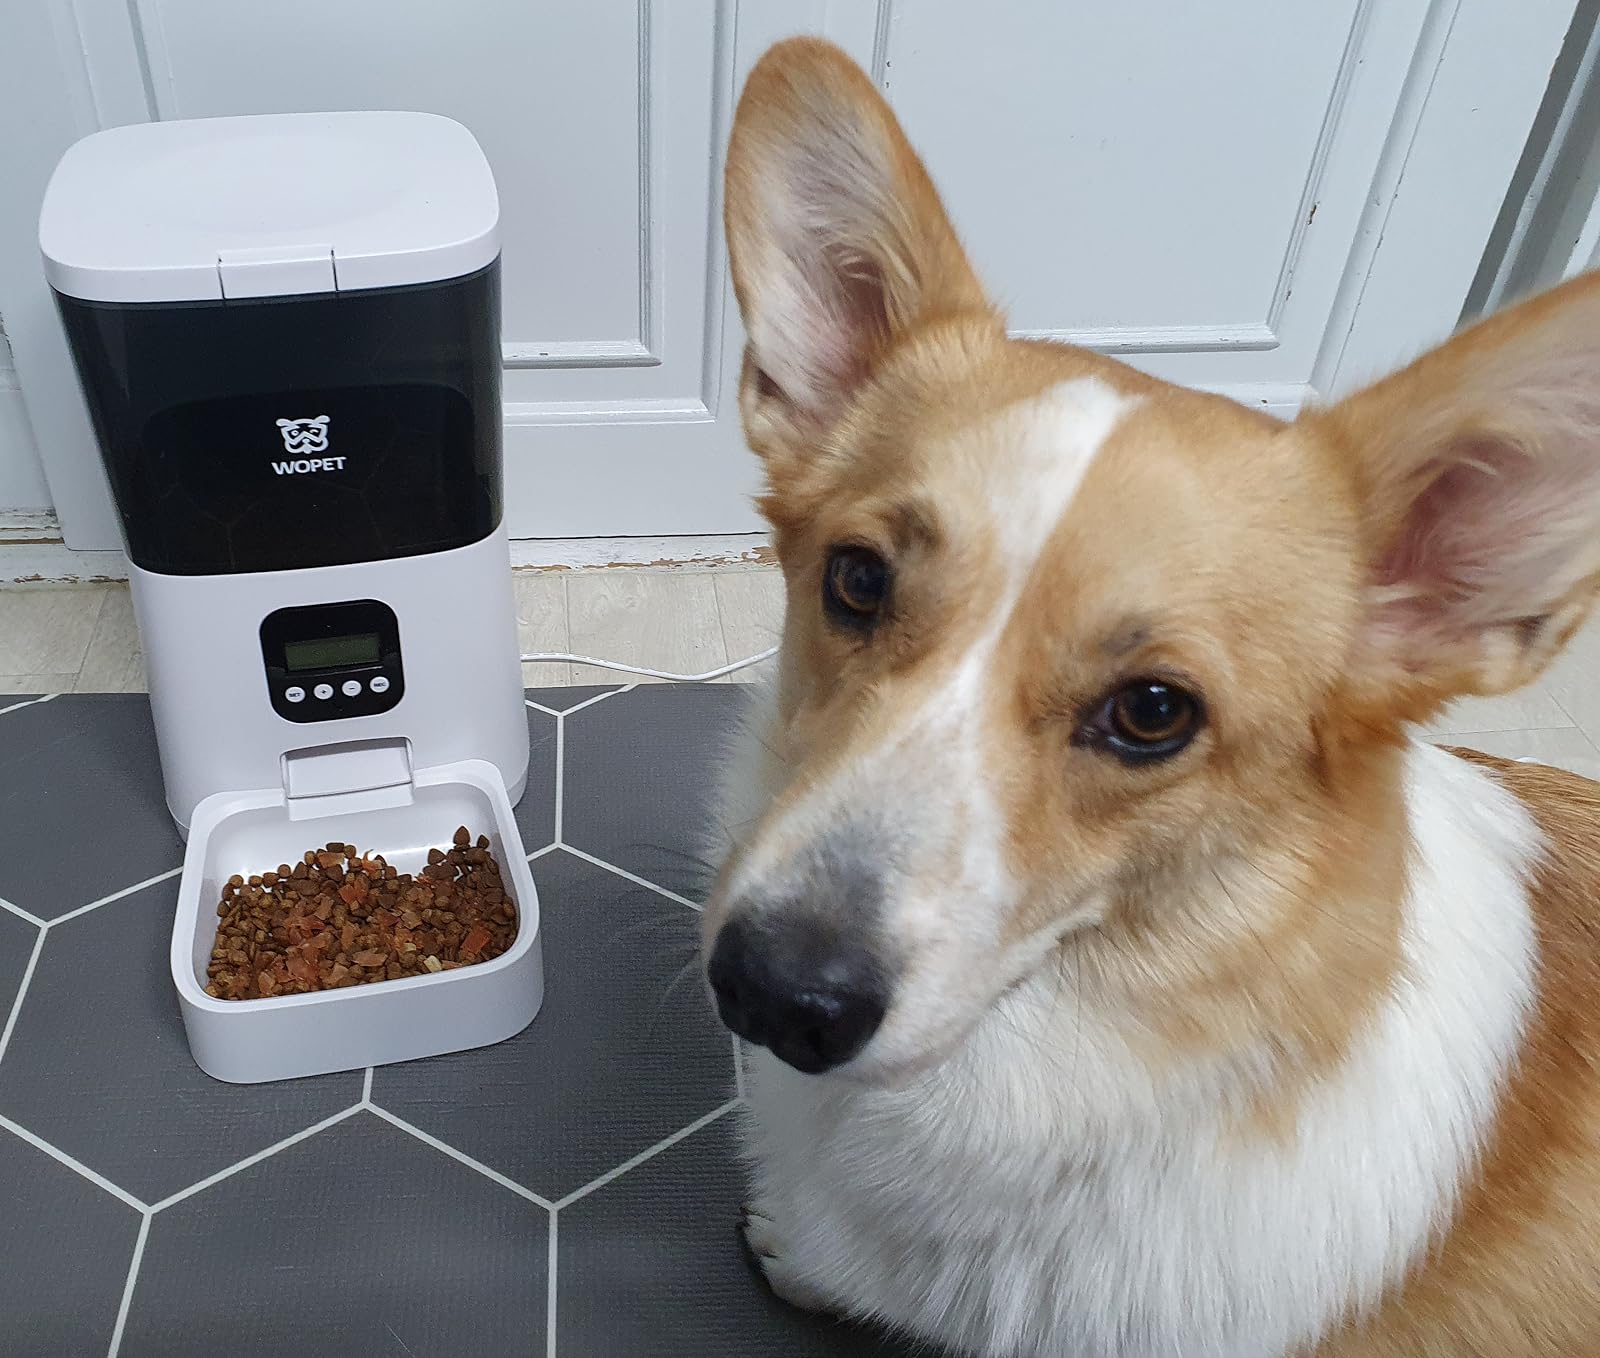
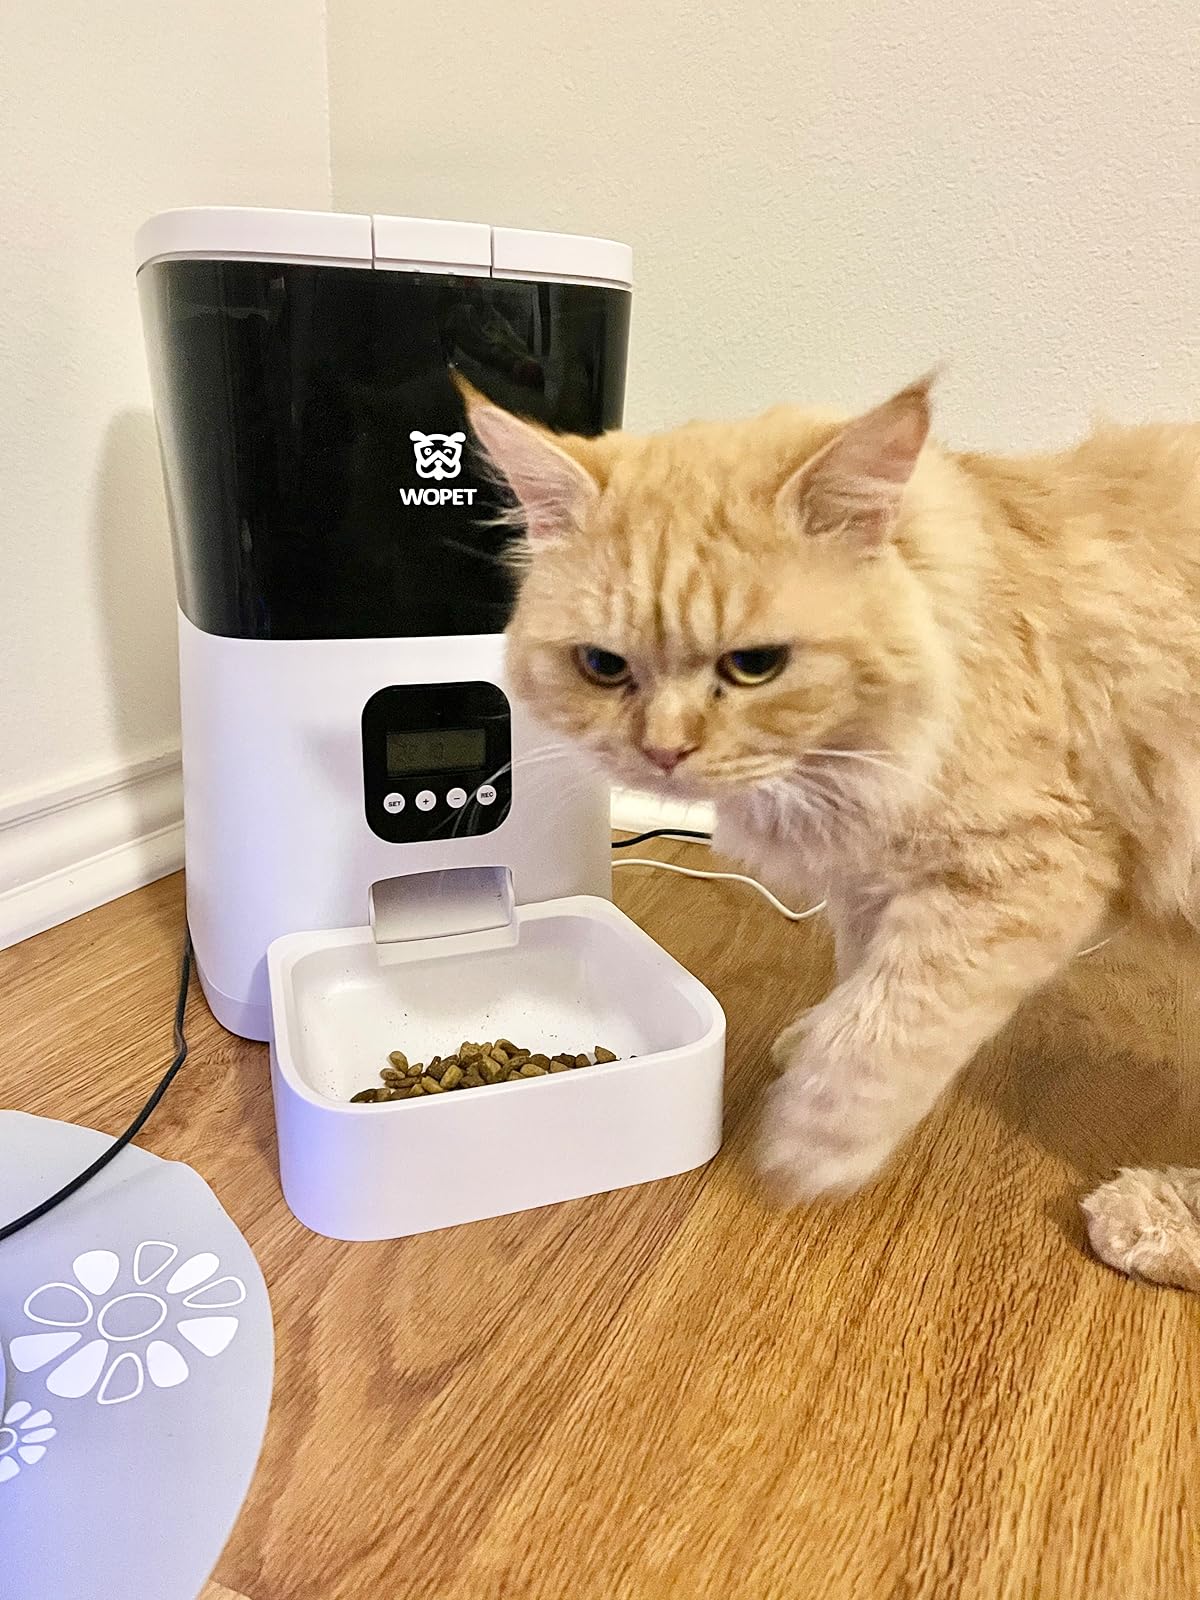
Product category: items_feeder
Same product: yes